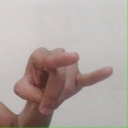
अक्षर: च